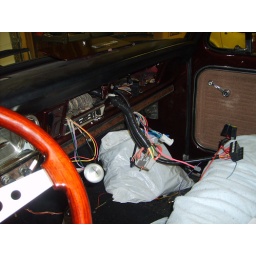
computer goes in glove box